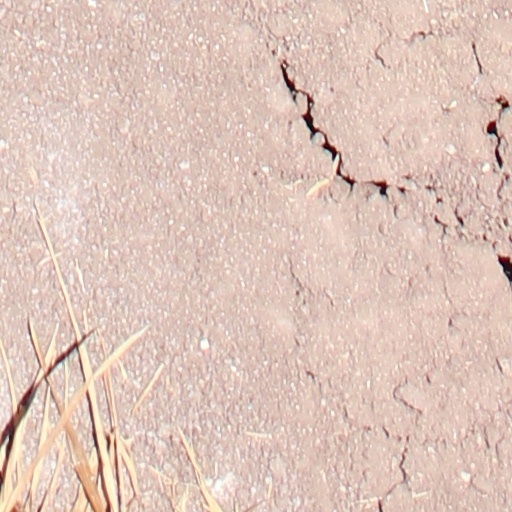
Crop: wheat